Chiwata Station

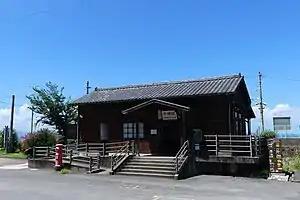
Chiwata Station in 2017

is a passenger railway station located in the town of Higashisonogi, Nagasaki Prefecture, Japan. It is operated by JR Kyushu.